Chad Rinehart

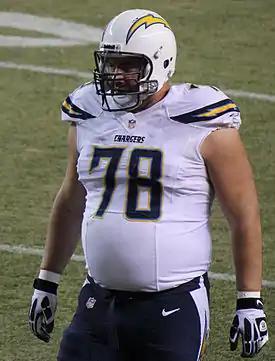
Rinehart with the San Diego Chargers in 2013

Chad Rinehart (born May 4, 1985) is an American former professional football player who was a guard in the National Football League (NFL). He played college football for the Northern Iowa Panthers and was selected by the Washington Redskins in the third round with the 96th overall pick in the 2008 NFL draft. Rinehart has been a member of the New York Jets, Buffalo Bills, and San Diego Chargers.